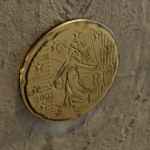
Coin value: 20cents
Country: fr
Edition: standard